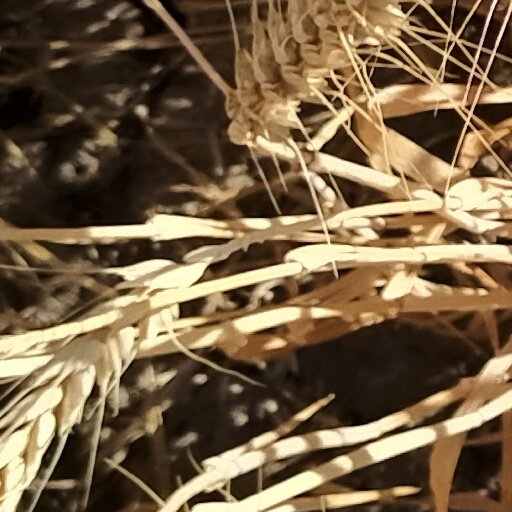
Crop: wheat